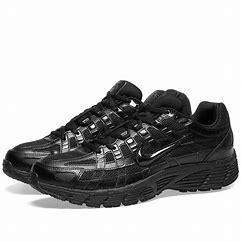
Brand: Nike
Model: P 6000